Jane Irwin Harrison

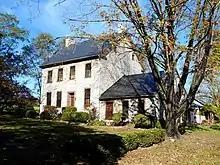
Birthplace of Jane Irwin Harrison in Irwinton Mills, near Mercersburg, Pennsylvania.

Jane Irwin was born in her family's limestone mansion in Mercersburg, Pennsylvania, on July 23, 1804. She was a granddaughter of James Ramsey, the owner of Millmont Farm in Montgomery Township, Franklin County, Pennsylvania. Her father was Archibald Irwin Jr, a miller, and her mother was Mary Ramsey Irwin, the daughter of a miller. She had a sister, Elizabeth, and three brothers: James, John, and Archibald. Her father later married Sidney Grubb. From this marriage, Jane received seven half-siblings: Joseph, William, Mary, Nancy, Louisa, Sarah, and Sydney.